National Cycle Route 51

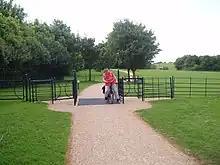
NCR51 crosses a cattle grid in a sheep-grazed linear park in Milton Keynes

Milton Keynes | Winslow | Bicester | Oxford